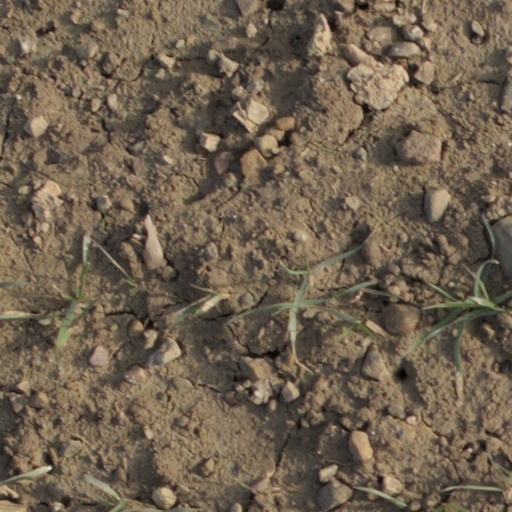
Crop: wheat